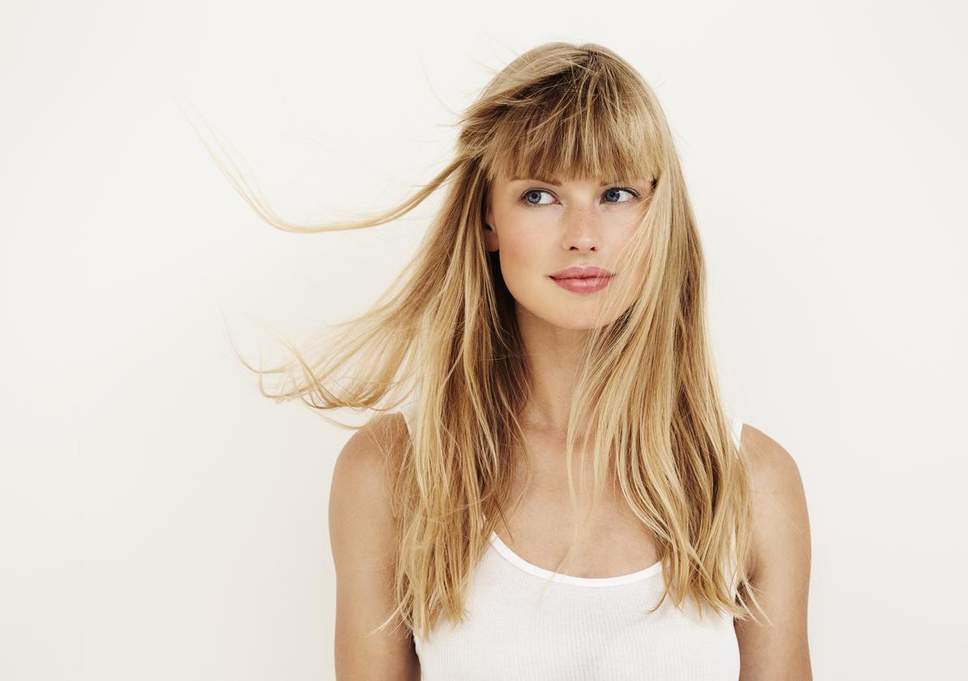
Gender: women